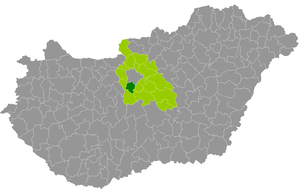
Le district de Szigetszentmiklós est un des 18 districts du comitat de Pest en Hongrie. Créé en 2013, il compte 110 033 habitants et rassemble 9 localités : 3 communes et 6 villes dont Szigetszentmiklós, son chef-lieu.